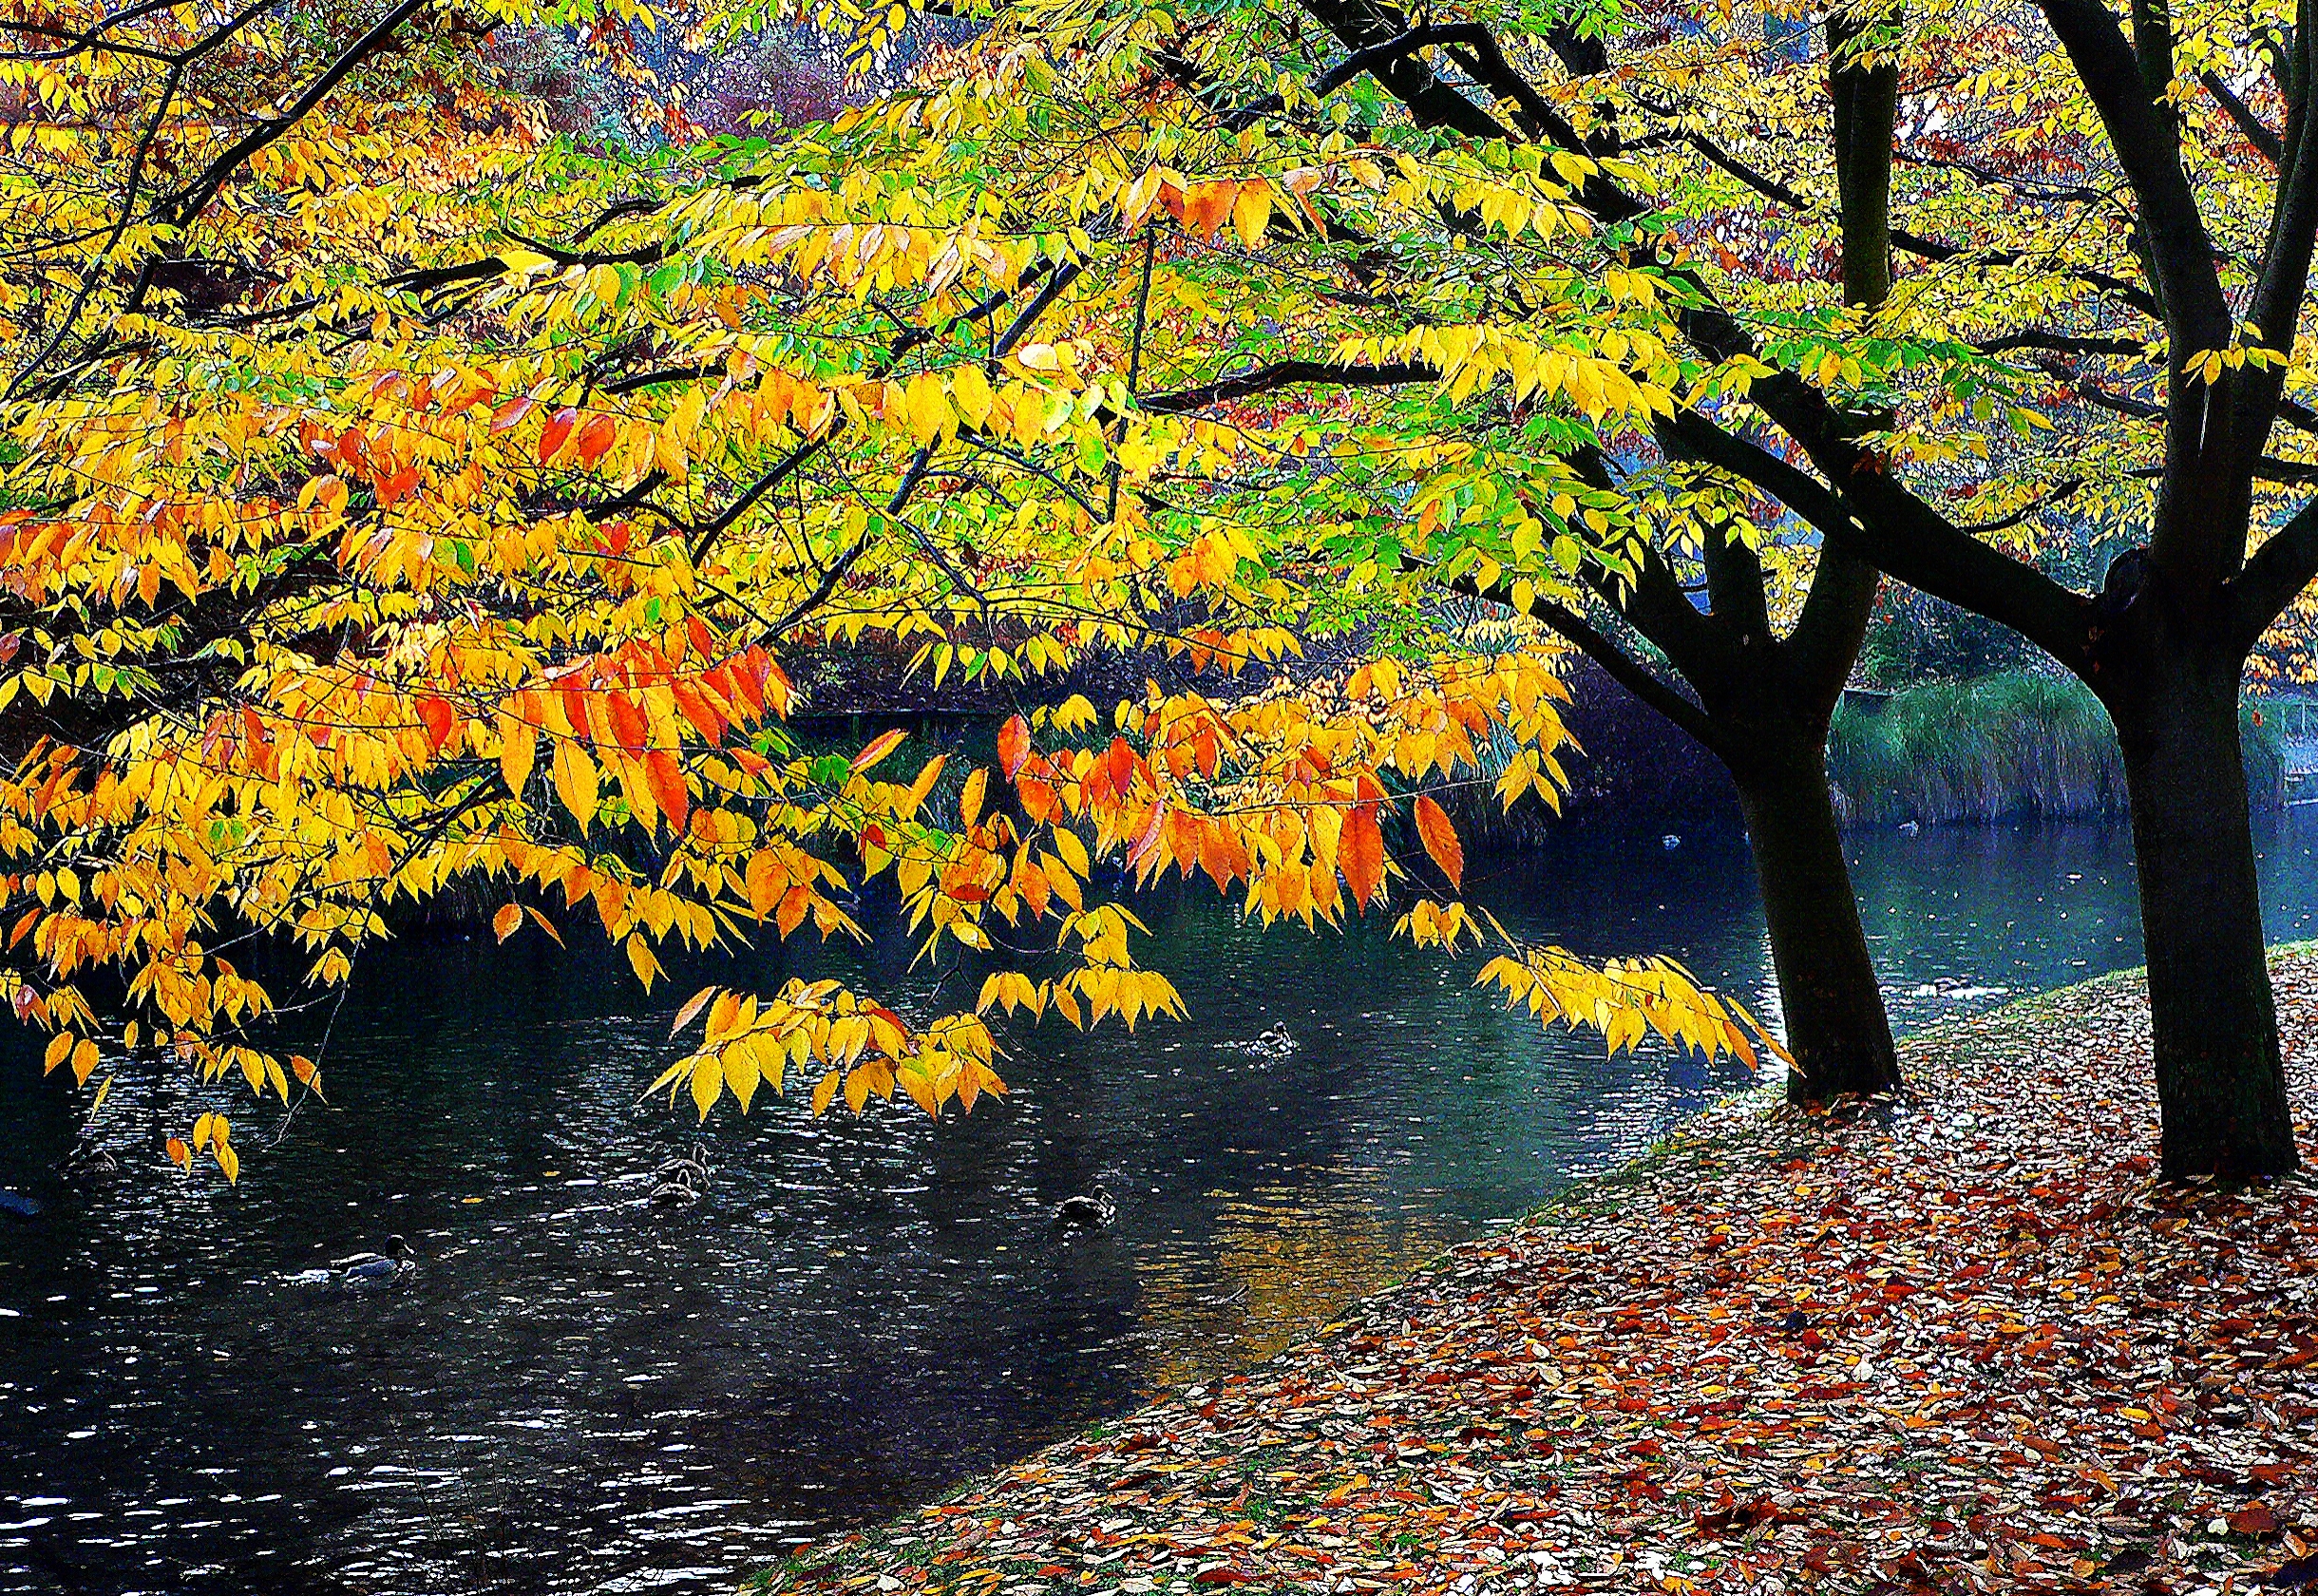
tree, nature, branch, plant, sunlight, leaf, flower, reflection, autumn, botany, season, maple tree, trees, seasons, newzealand, deciduous, gardens, woodland, christchurch, canterbury, avonriver, parks, botanicalgardens, christchurchnz, publicgardens, hagleypark, hagleyparkchristchurch, fallcolors, autumncolours, woody plant